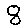
Label: 8